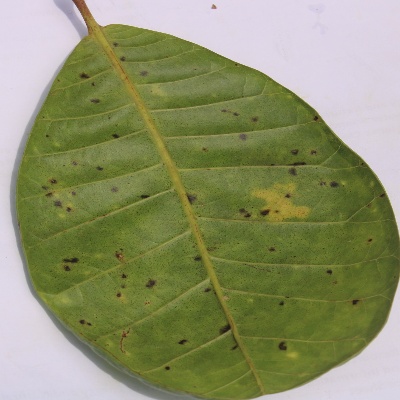
Crop: Cashew
Condition: anthracnose